17th Maine Infantry Regiment

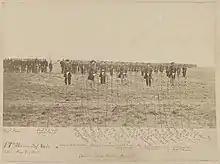
May 3, 1864, 17th Maine. At left is the regimental band. In the front is Col. George Warren West of Portland. The photo was taken in Northern Virginia on the day the regiment broke camp to begin its summer campaign.

The 17th Maine Infantry Regiment was an infantry regiment that served in the Union Army during the American Civil War. It was particularly noted for its service during the 1863 Battle of Gettysburg.